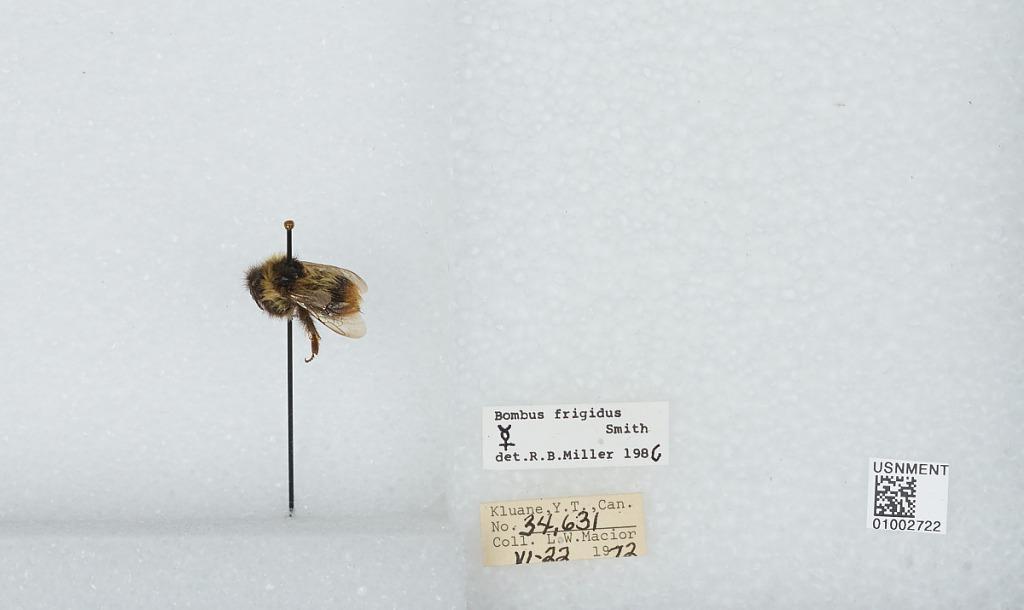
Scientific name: Bombus (Pyrobombus) frigidus Smith
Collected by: L. Macior
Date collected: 1972-6-22
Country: Canada
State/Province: Yukon Territory
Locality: Kluane
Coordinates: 60.75, -139.5
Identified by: Miller, R. B.